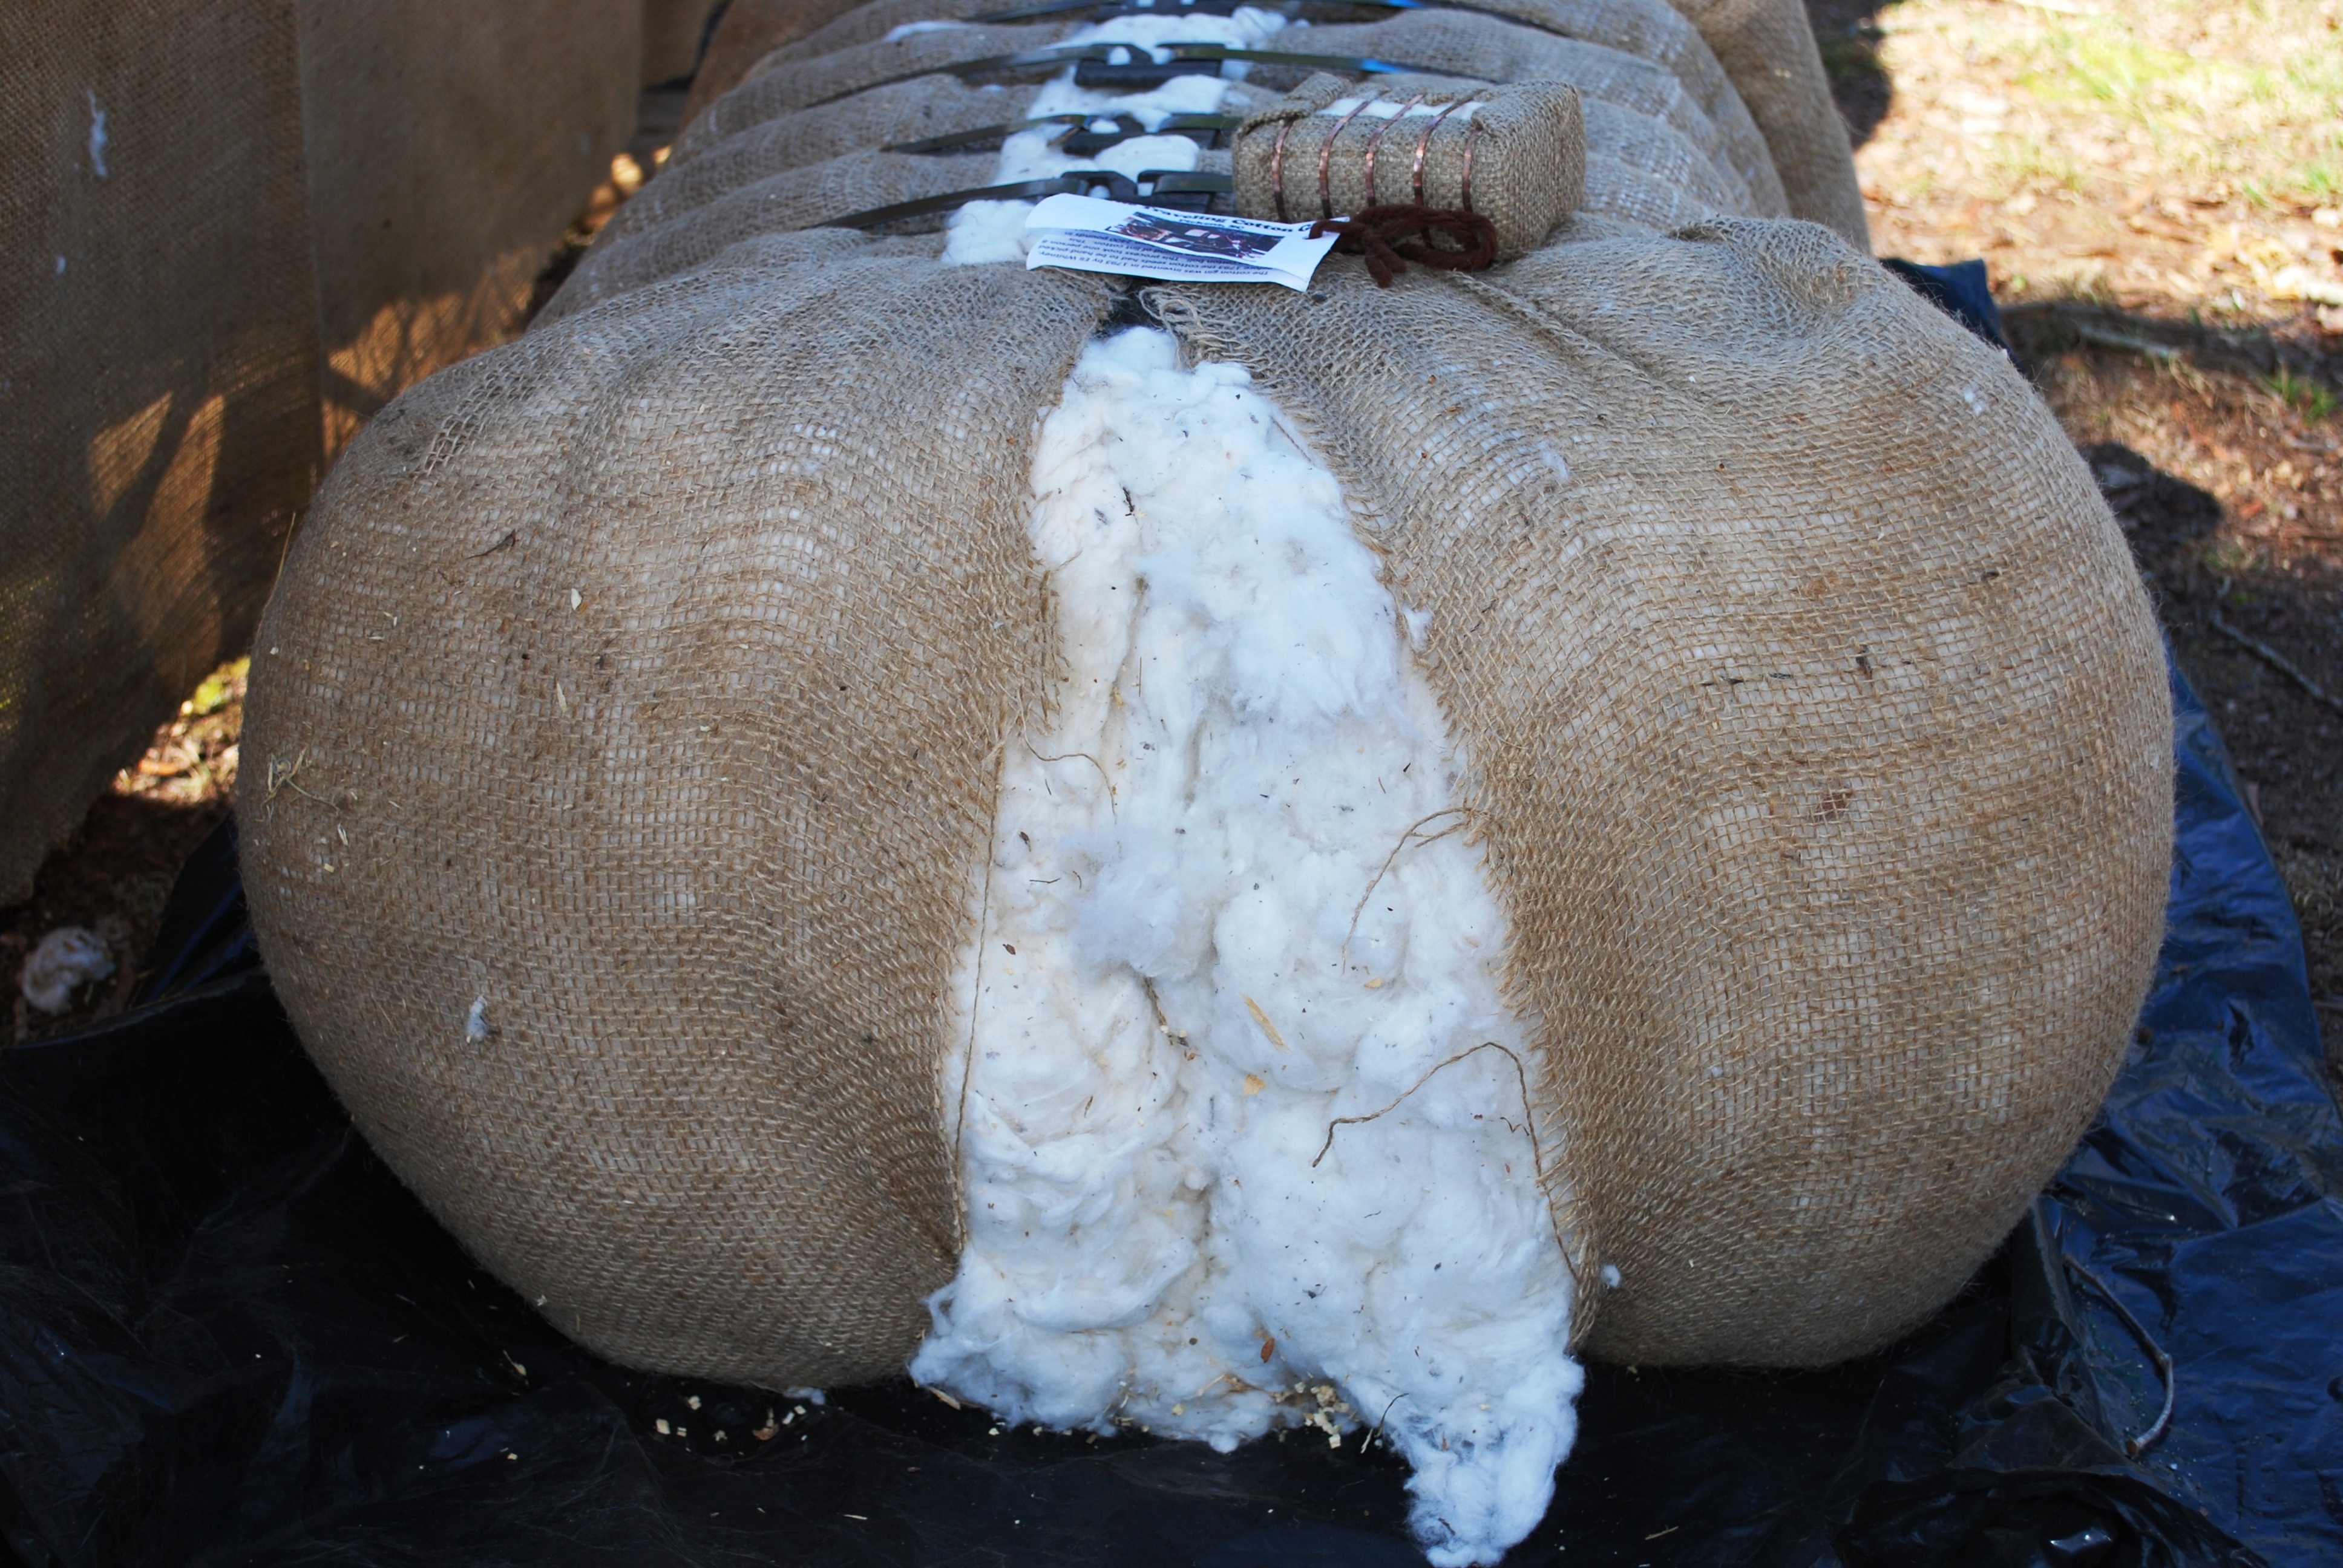
rock, white, fluffy, material, coconut, sculpture, carving, cotton, bale of cotton